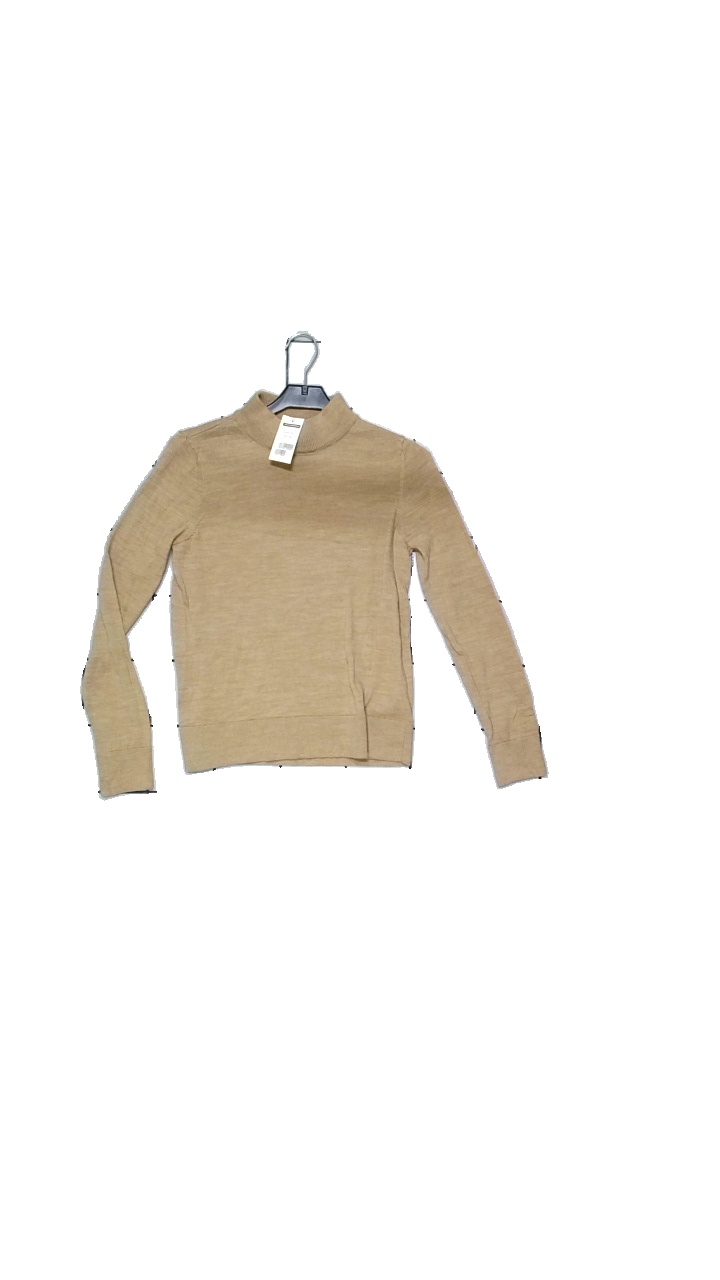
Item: Sweater (Ladies)
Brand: Stockhlm
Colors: Beige
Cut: Regular, Turtle neck
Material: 100% merino wool
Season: Autumn
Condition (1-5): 4
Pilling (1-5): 2
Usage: Reuse
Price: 150-250